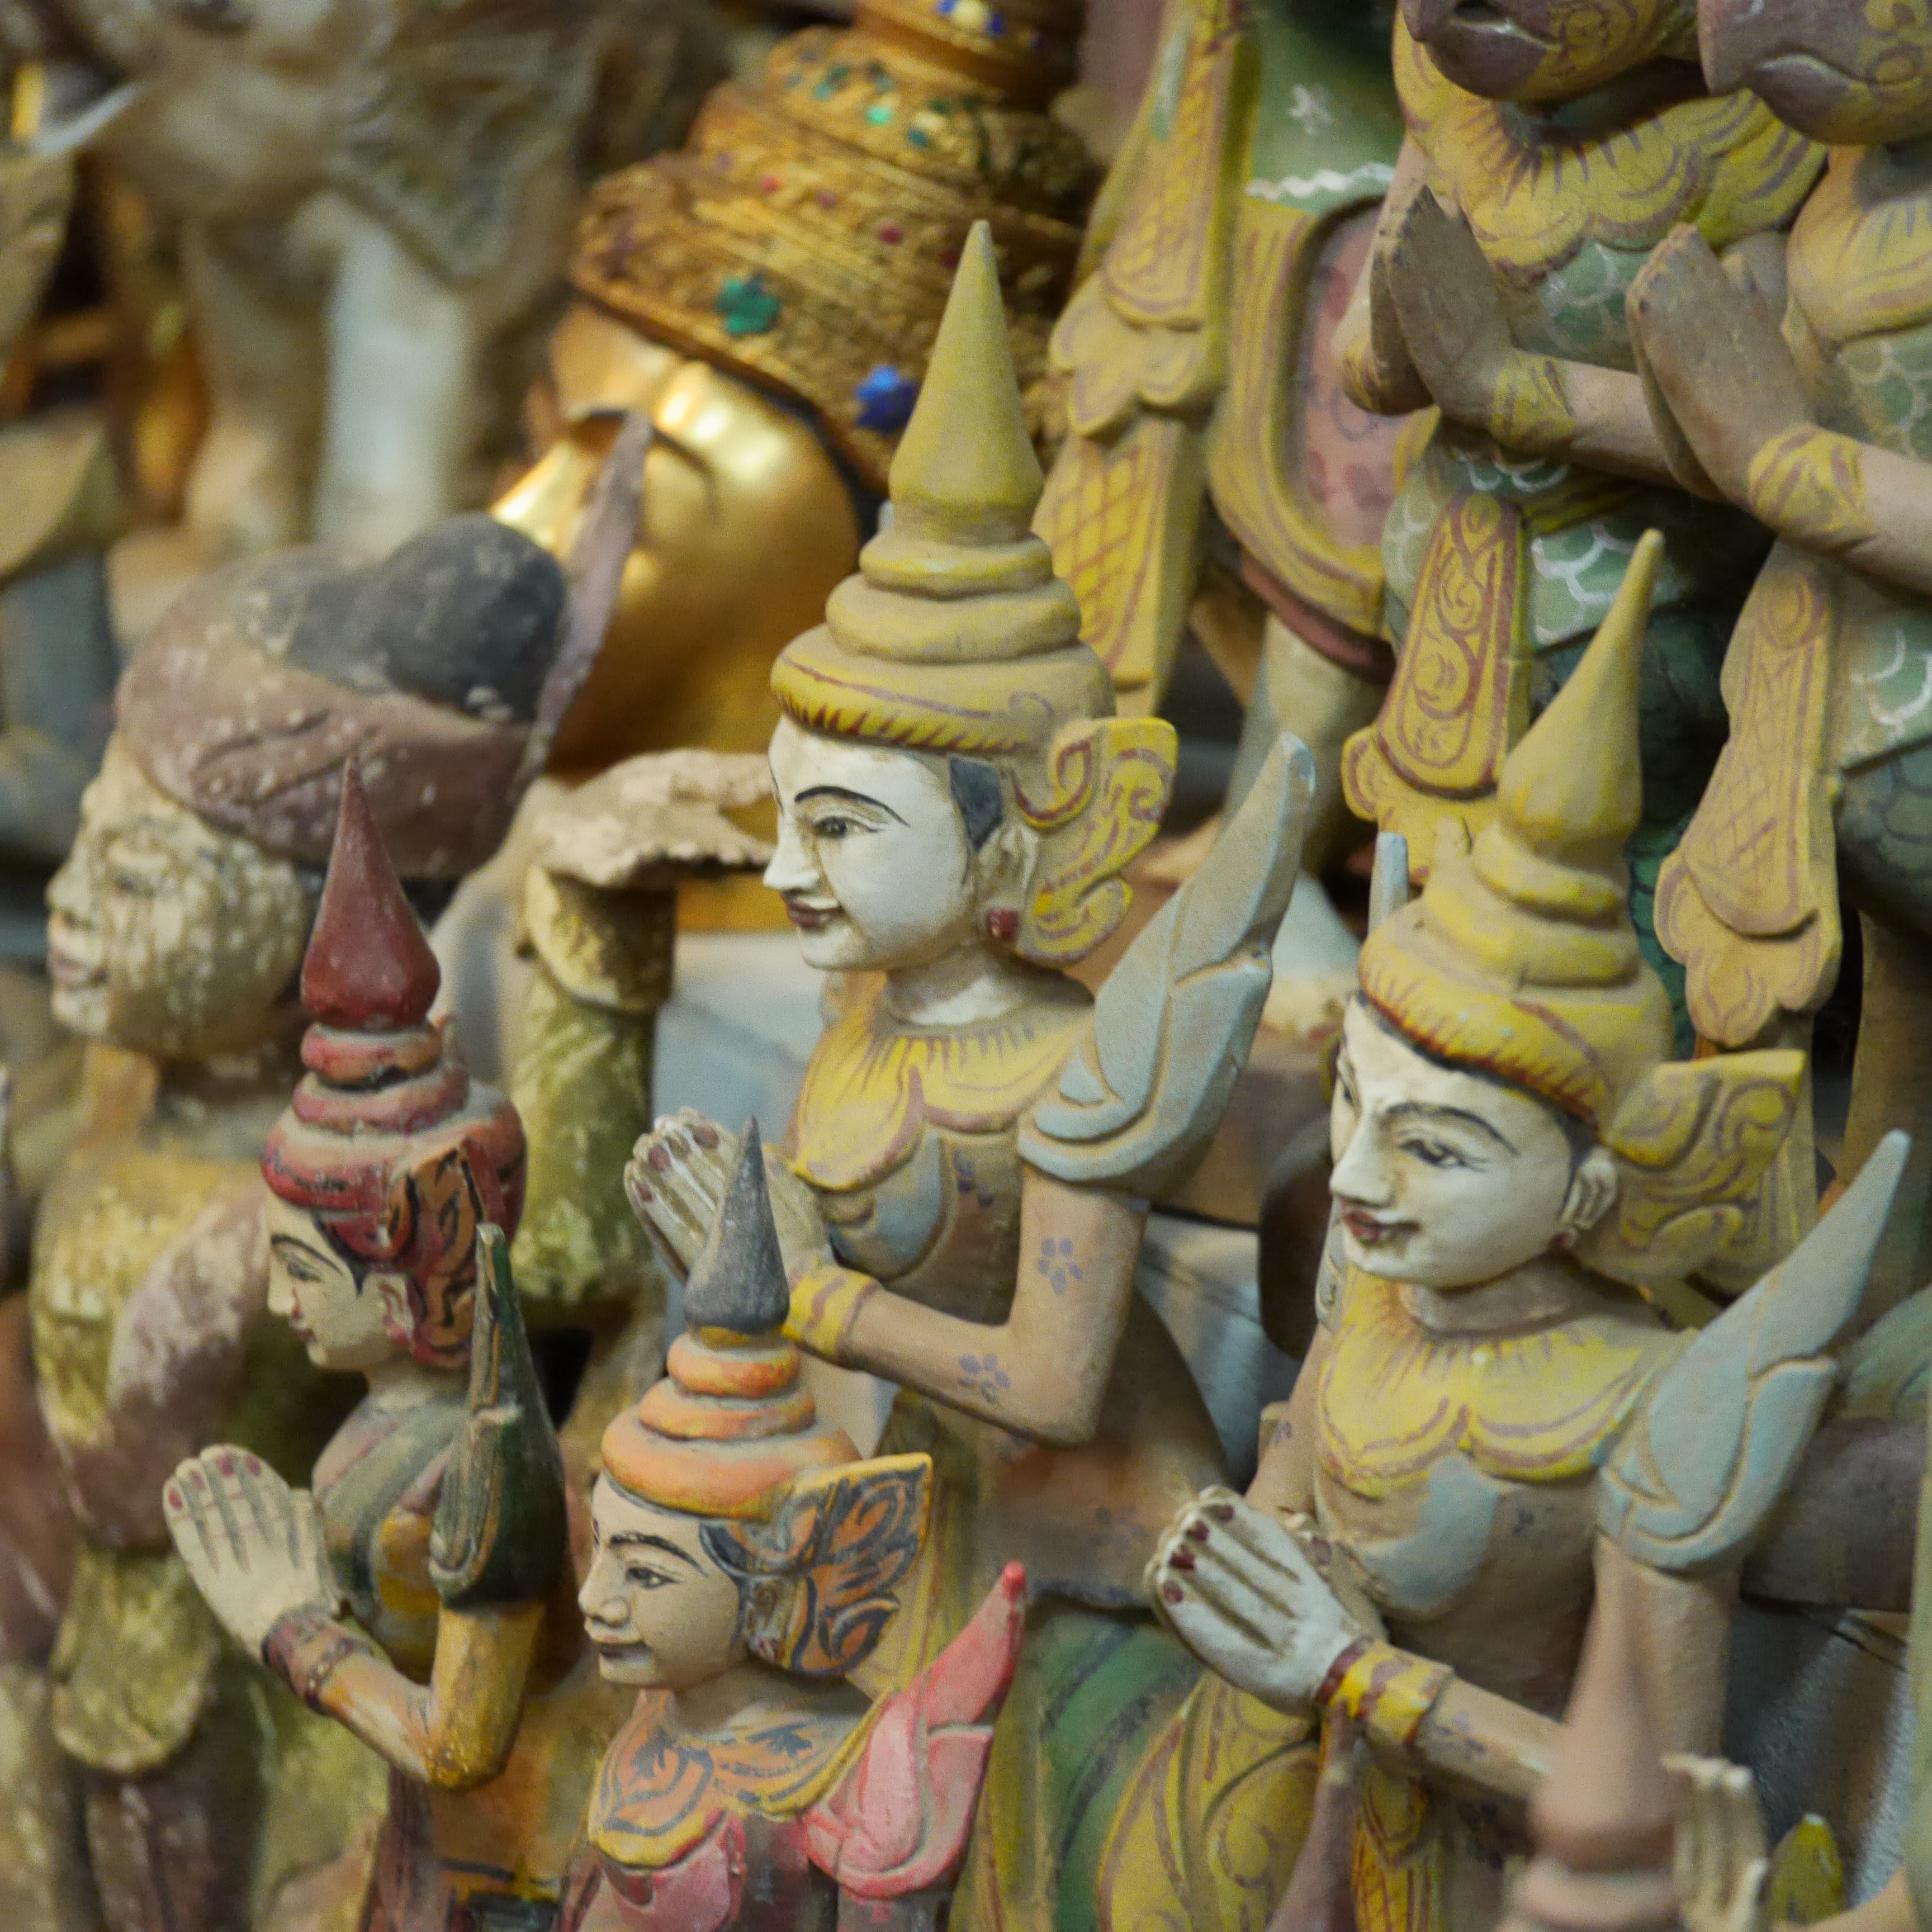
monument, statue, buddhism, sculpture, art, temple, buddha, carving, myanmar, burma, mythology, temple figure, hindu temple, ancient history